The Phone (Dutch TV series)

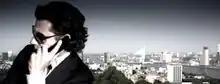

The Phone is a Dutch television reality show, which is created by Willem Brom, Beau van Erven Dorens and Marc Bennink from Park Lane TV, a former television production company.